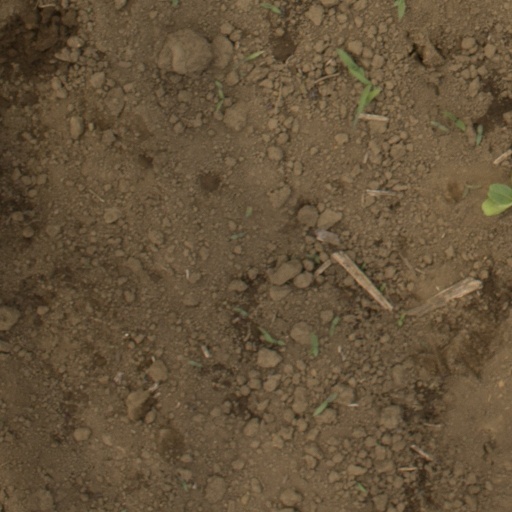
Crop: Jerusalem artichoke